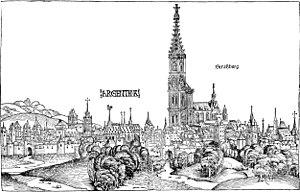
Vue de la ville de Strasbourg en Alsace, autour de 1490.
Strasbourg est une ville du Nord-Est de la France, située sur la rive gauche du Rhin. Fondée par les Romains en 12 av. J.-C. la ville passe sous le contrôle des Mérovingiens au VIIIᵉ siècle avant d'être rattachée au Saint-Empire romain germanique. Rayonnante durant tout le Moyen Âge, elle est conquise par Louis XIV en 1681. Puis, entre 1870 et 1945, Strasbourg va changer quatre fois de nationalité. Elle est aujourd'hui une ville symbole de la réconciliation franco-allemande.
La cathédrale Notre-Dame de Strasbourg est une cathédrale gothique catholique située à Strasbourg, en région Grand Est, dans le département français du Bas-Rhin en Alsace.
Andreas Keller, plus connu sous le nom de Andreas Cellarius est un pasteur, surintendant et théologien luthérien né en 1503 à Rottenburg am Neckar, dans le Wurtemberg. Fils de Hans Keller, Bürgermeister de Rottenburg am Neckar, né en 1478. Andreas Cellarius est mort à Wildberg, dans la Forêt-Noire le 18 septembre 1562.